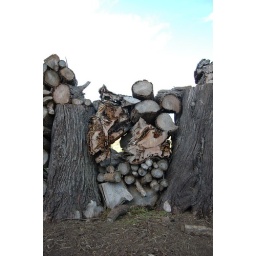
I really liked the way the farmers made a fence by stacking logs between tree stumps.